John Poloni

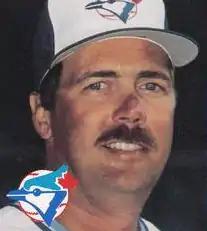
Poloni in 1988

John Paul Poloni (born February 28, 1954) is a left-handed former Major League Baseball pitcher who appeared in two games for the Texas Rangers in 1977.